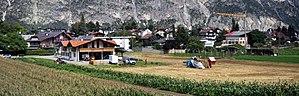
Haiming est une commune autrichienne du district d'Imst dans le Tyrol.